Nikon D1

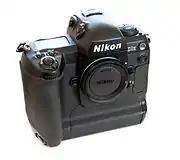
Nikon D1x. Uniquely for the D1 range, the D1x had a grey stripe on the handgrip (not pictured)

The D1 was replaced by the D1H and D1X on February 5, 2001. The D1X offered higher resolution with a 2,000 x 1,312 - 5.3 effective megapixels sensor (3,008 x 1,960 interpolated image output, and continuous shooting of 3 frames per second for up to 21 consecutive shots. The D1H is oriented towards fast-action photography, keeping the same 2.7 megapixels image sensor as the D1, but pushing the frame rate to 5 frame/s for up to 40 consecutive shots. Both the D1H and D1X use the sRGB/AdobeRGB color spaces, which is an improvement over the original D1.